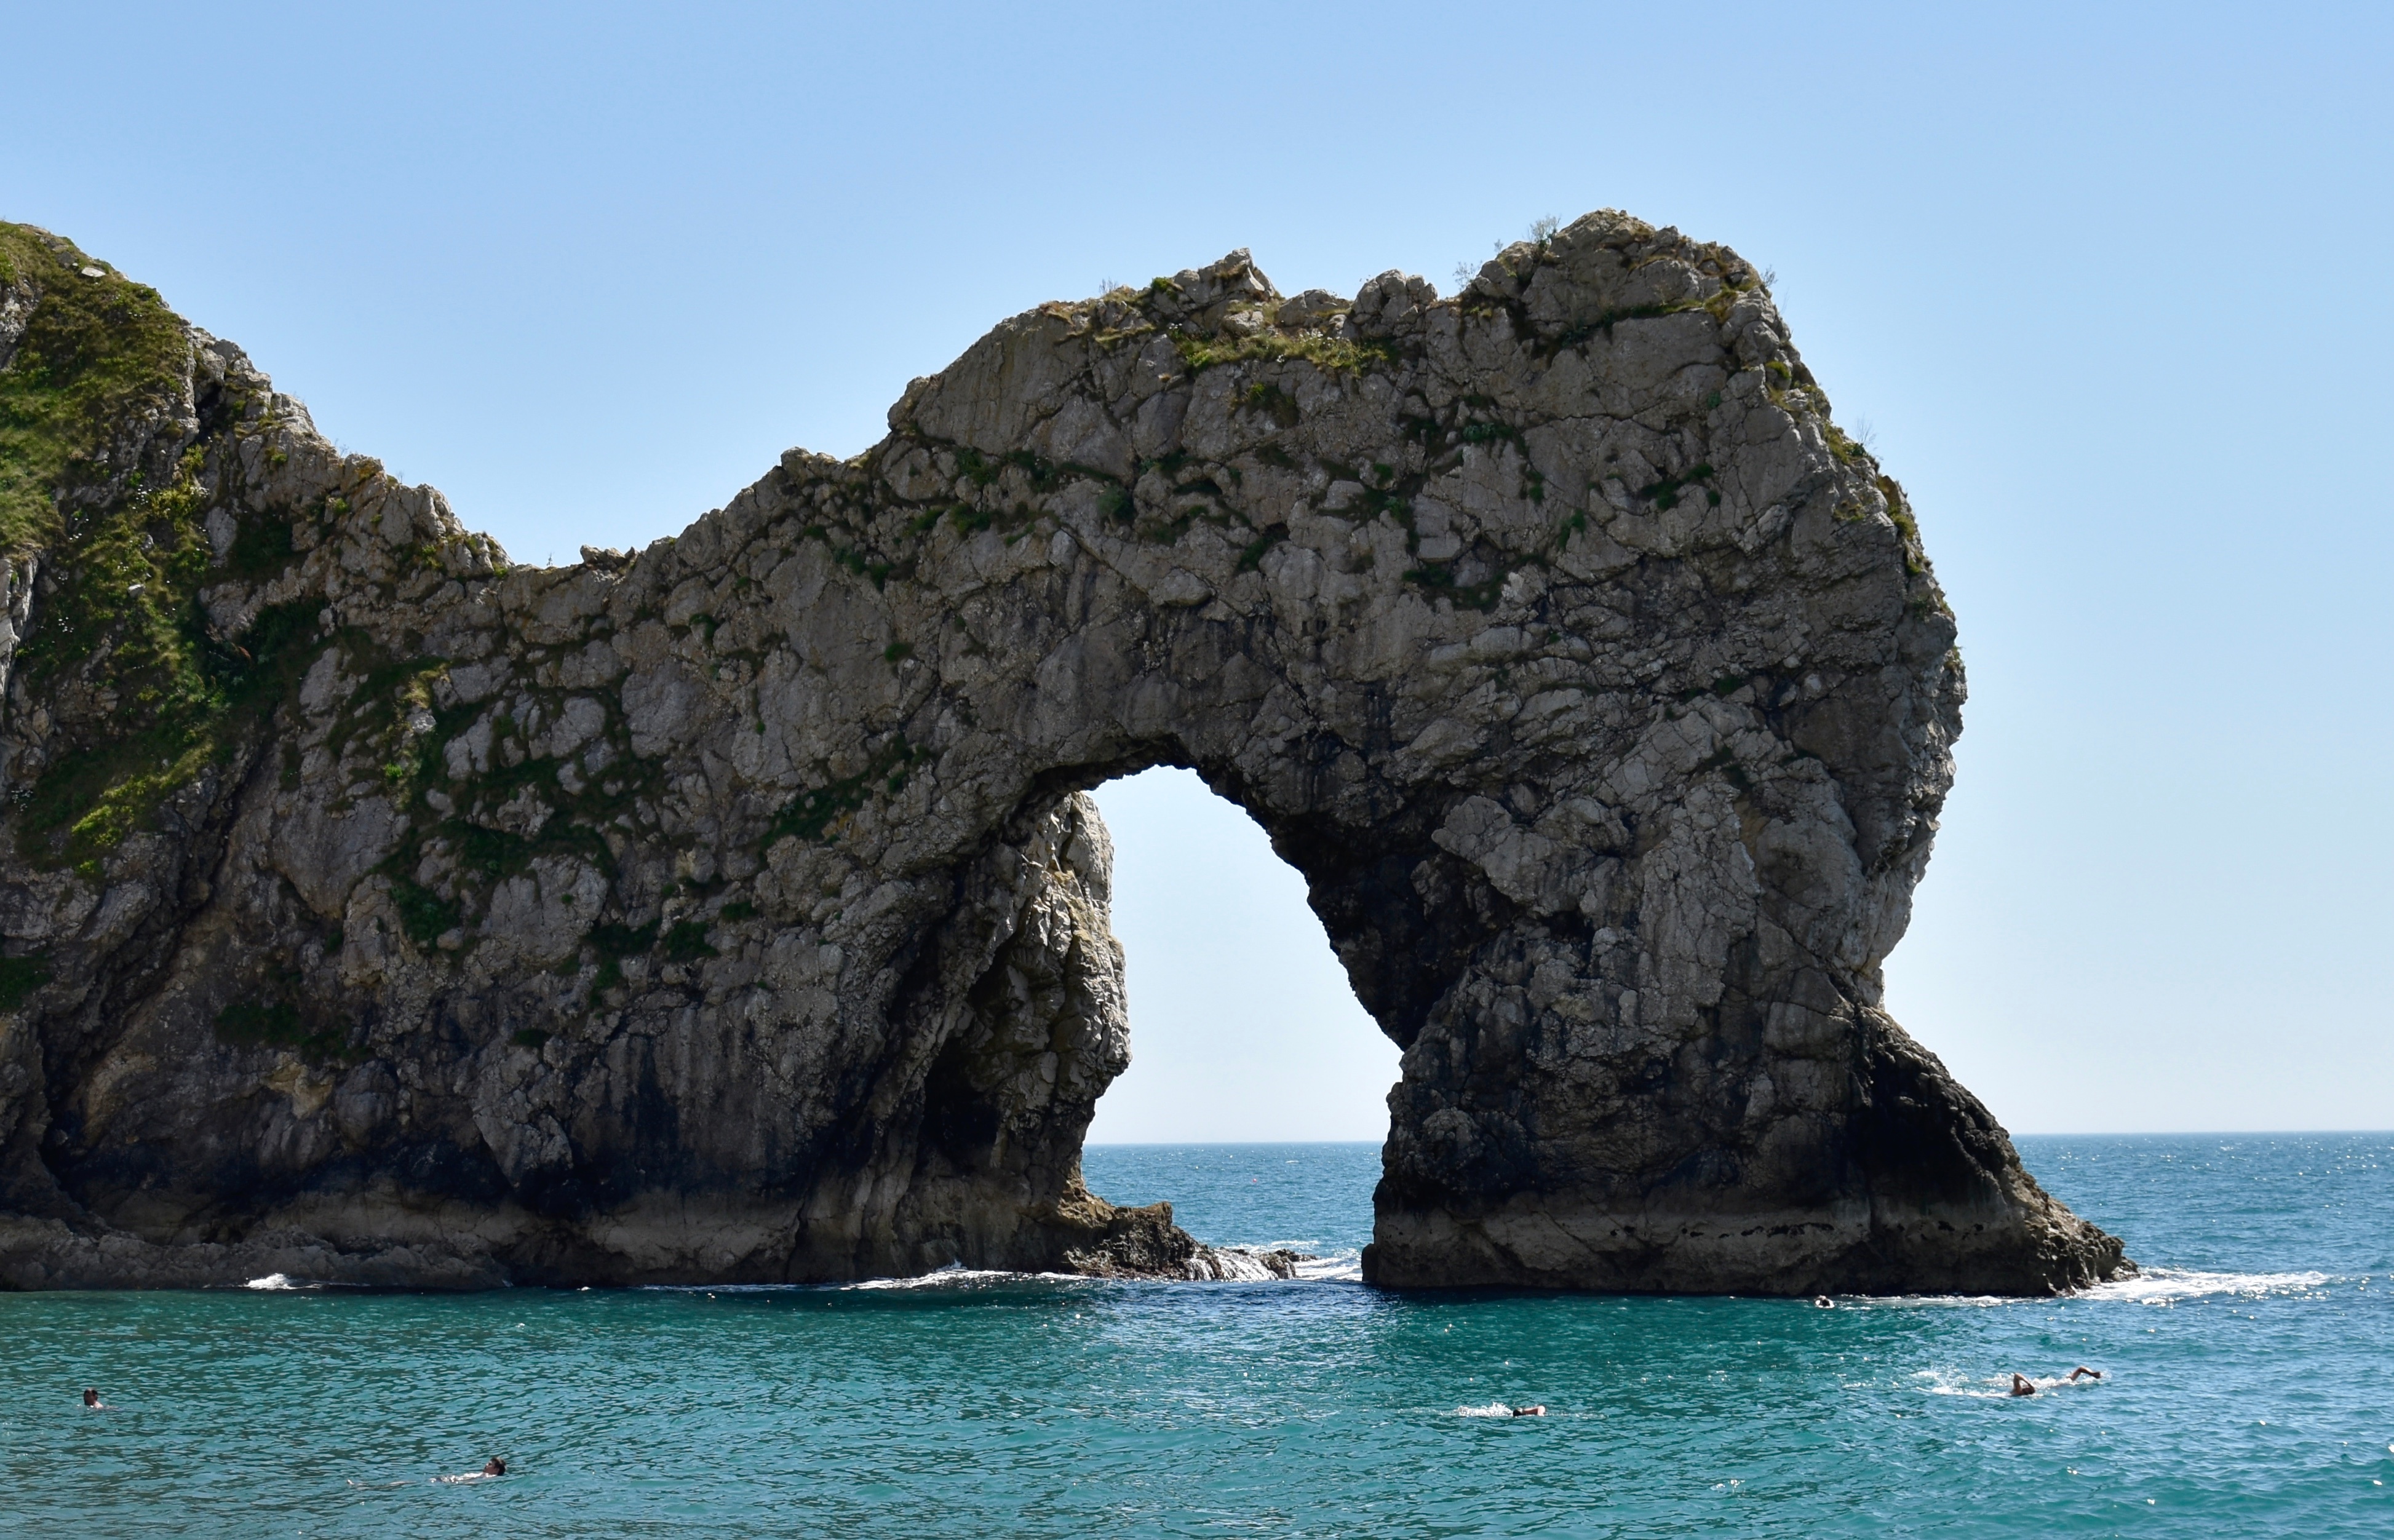
beach, sea, coast, rock, ocean, shore, formation, cliff, bay, island, stack, terrain, material, cape, islet, landform, natural arch, sea cave